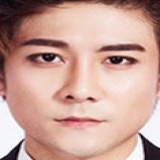
ca sĩ Kelvin Khánh